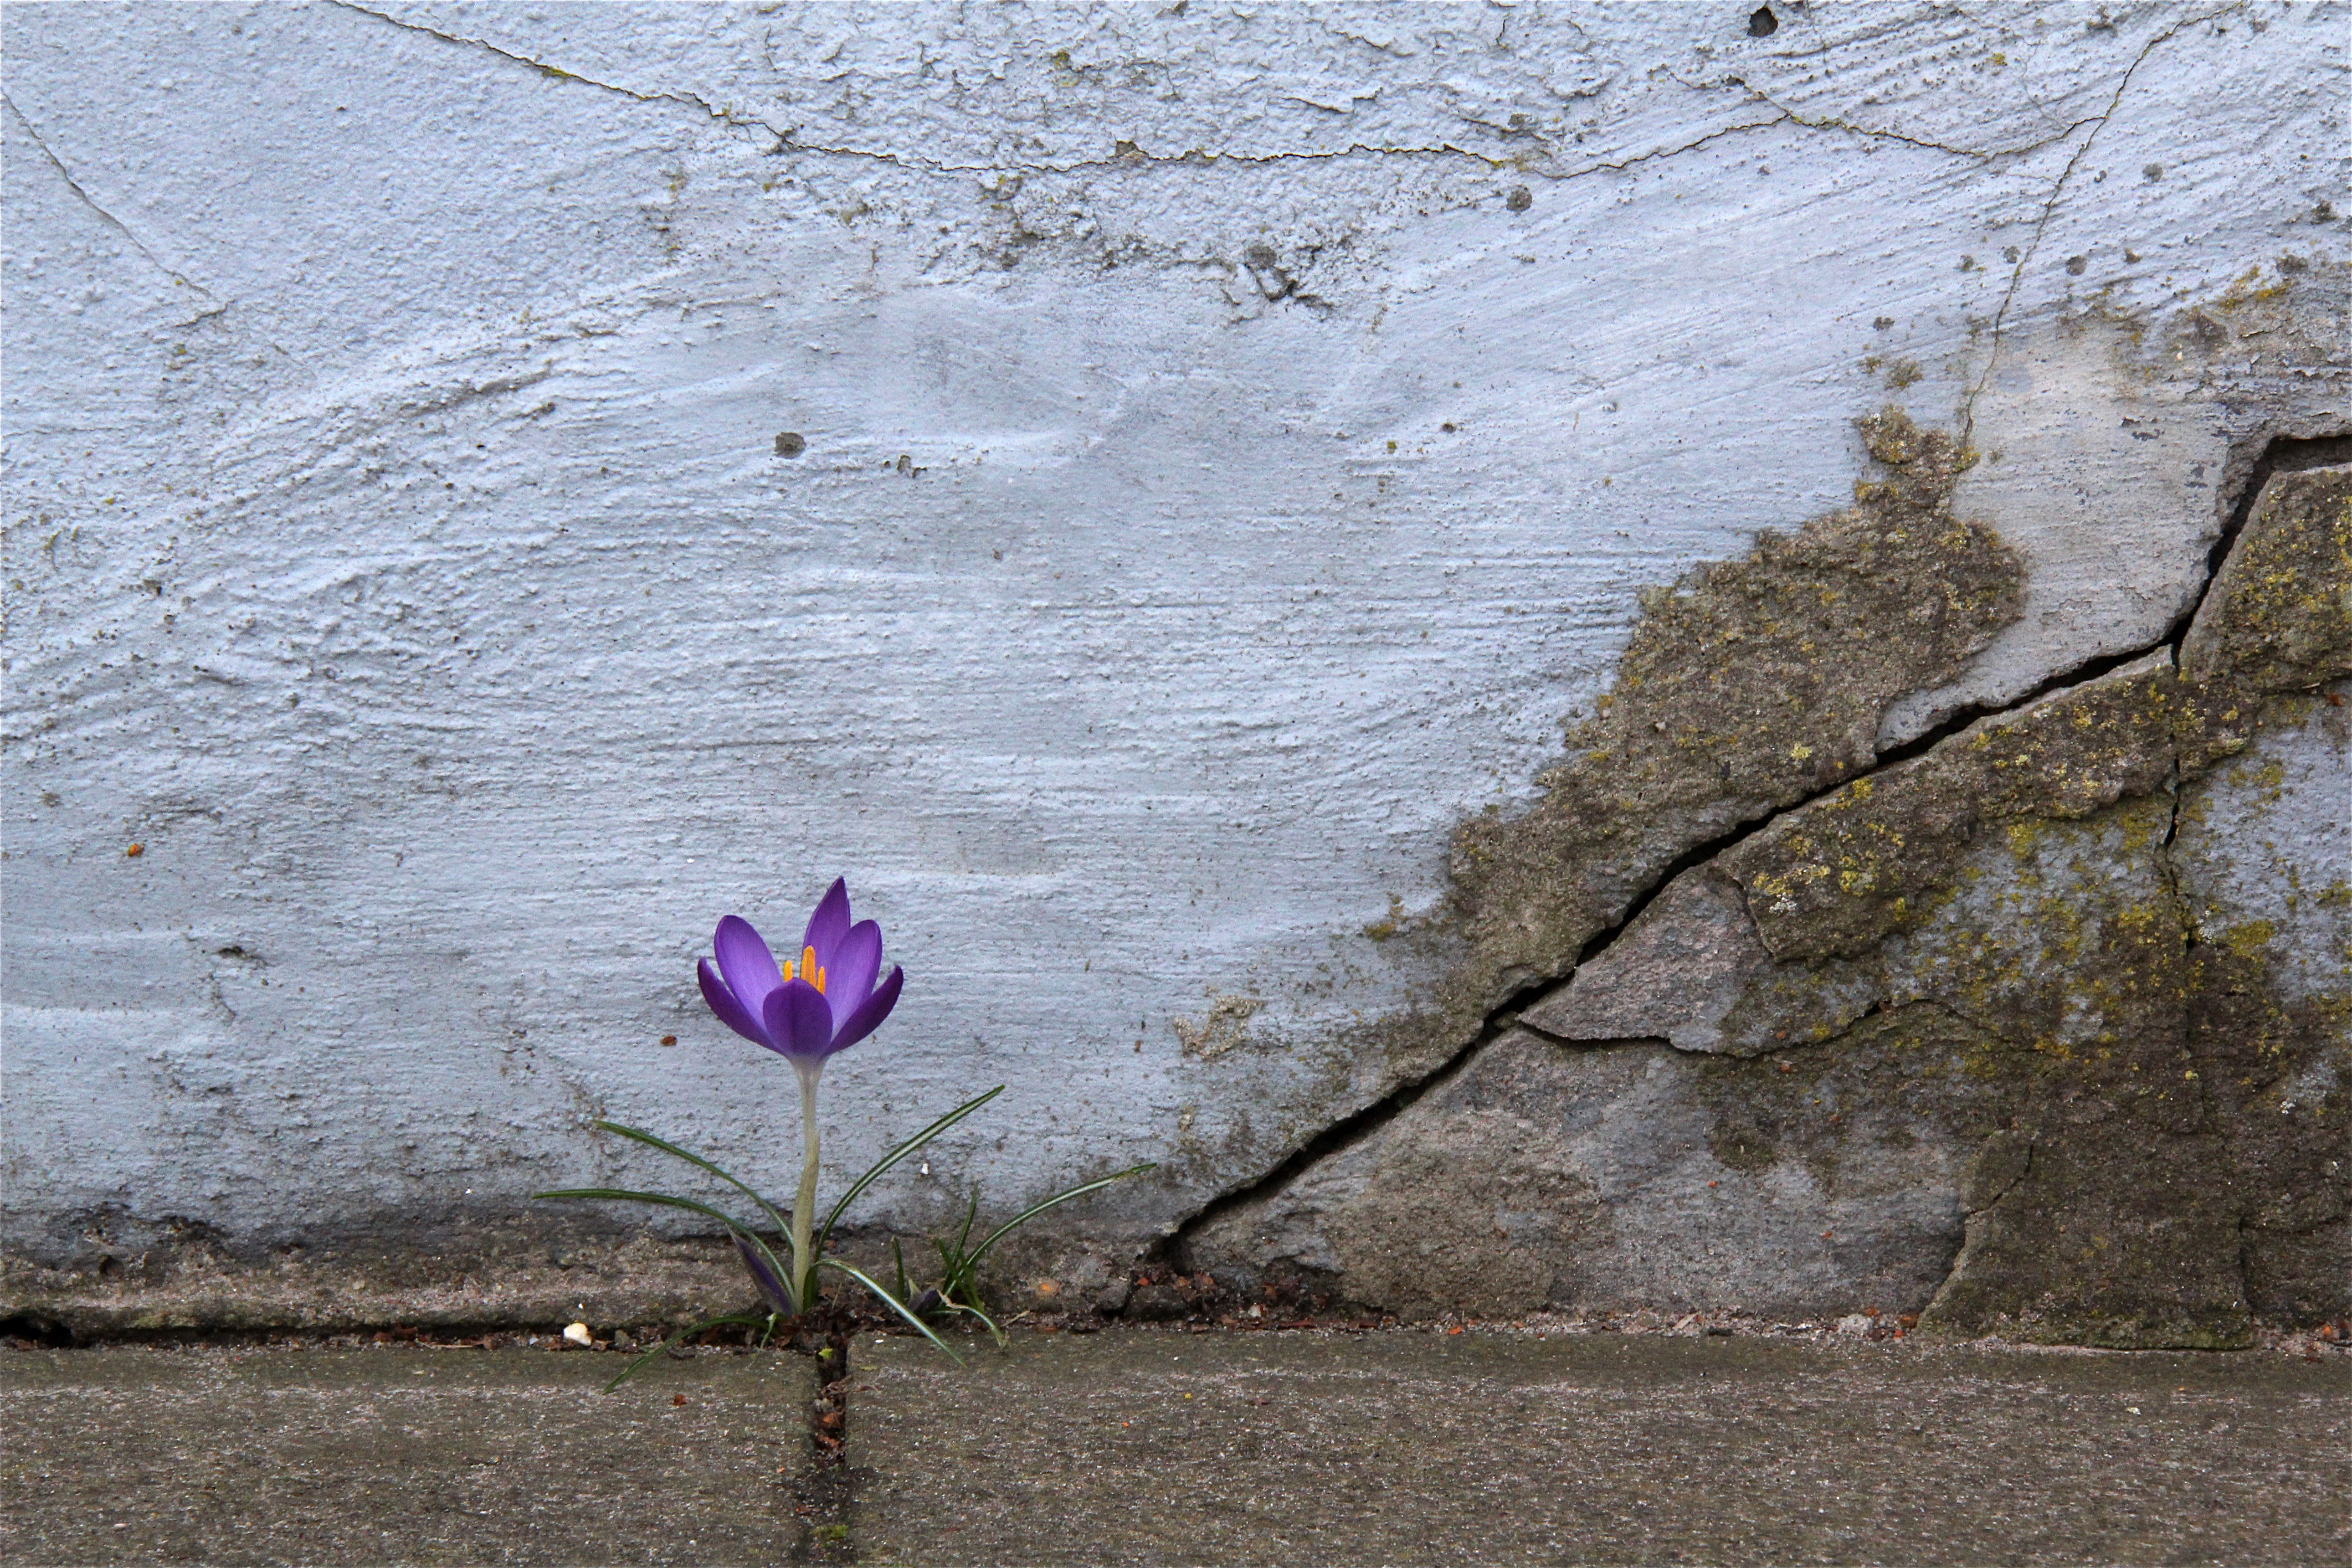
spring, flower, water, plant, flora, leaf, purple, sky, landscape, tree, branch